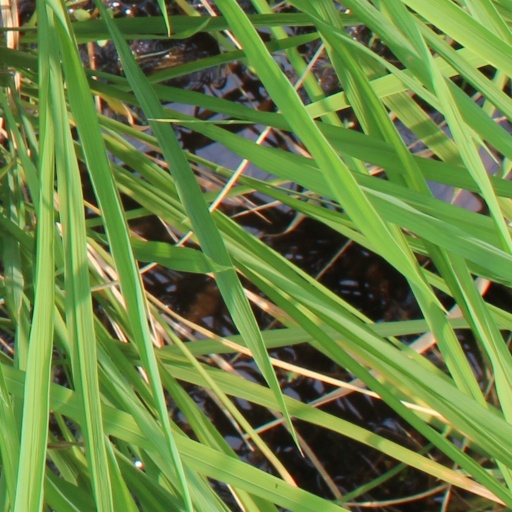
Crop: rice